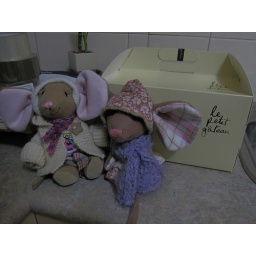
We have some fancy cake in this box for dinner tonight